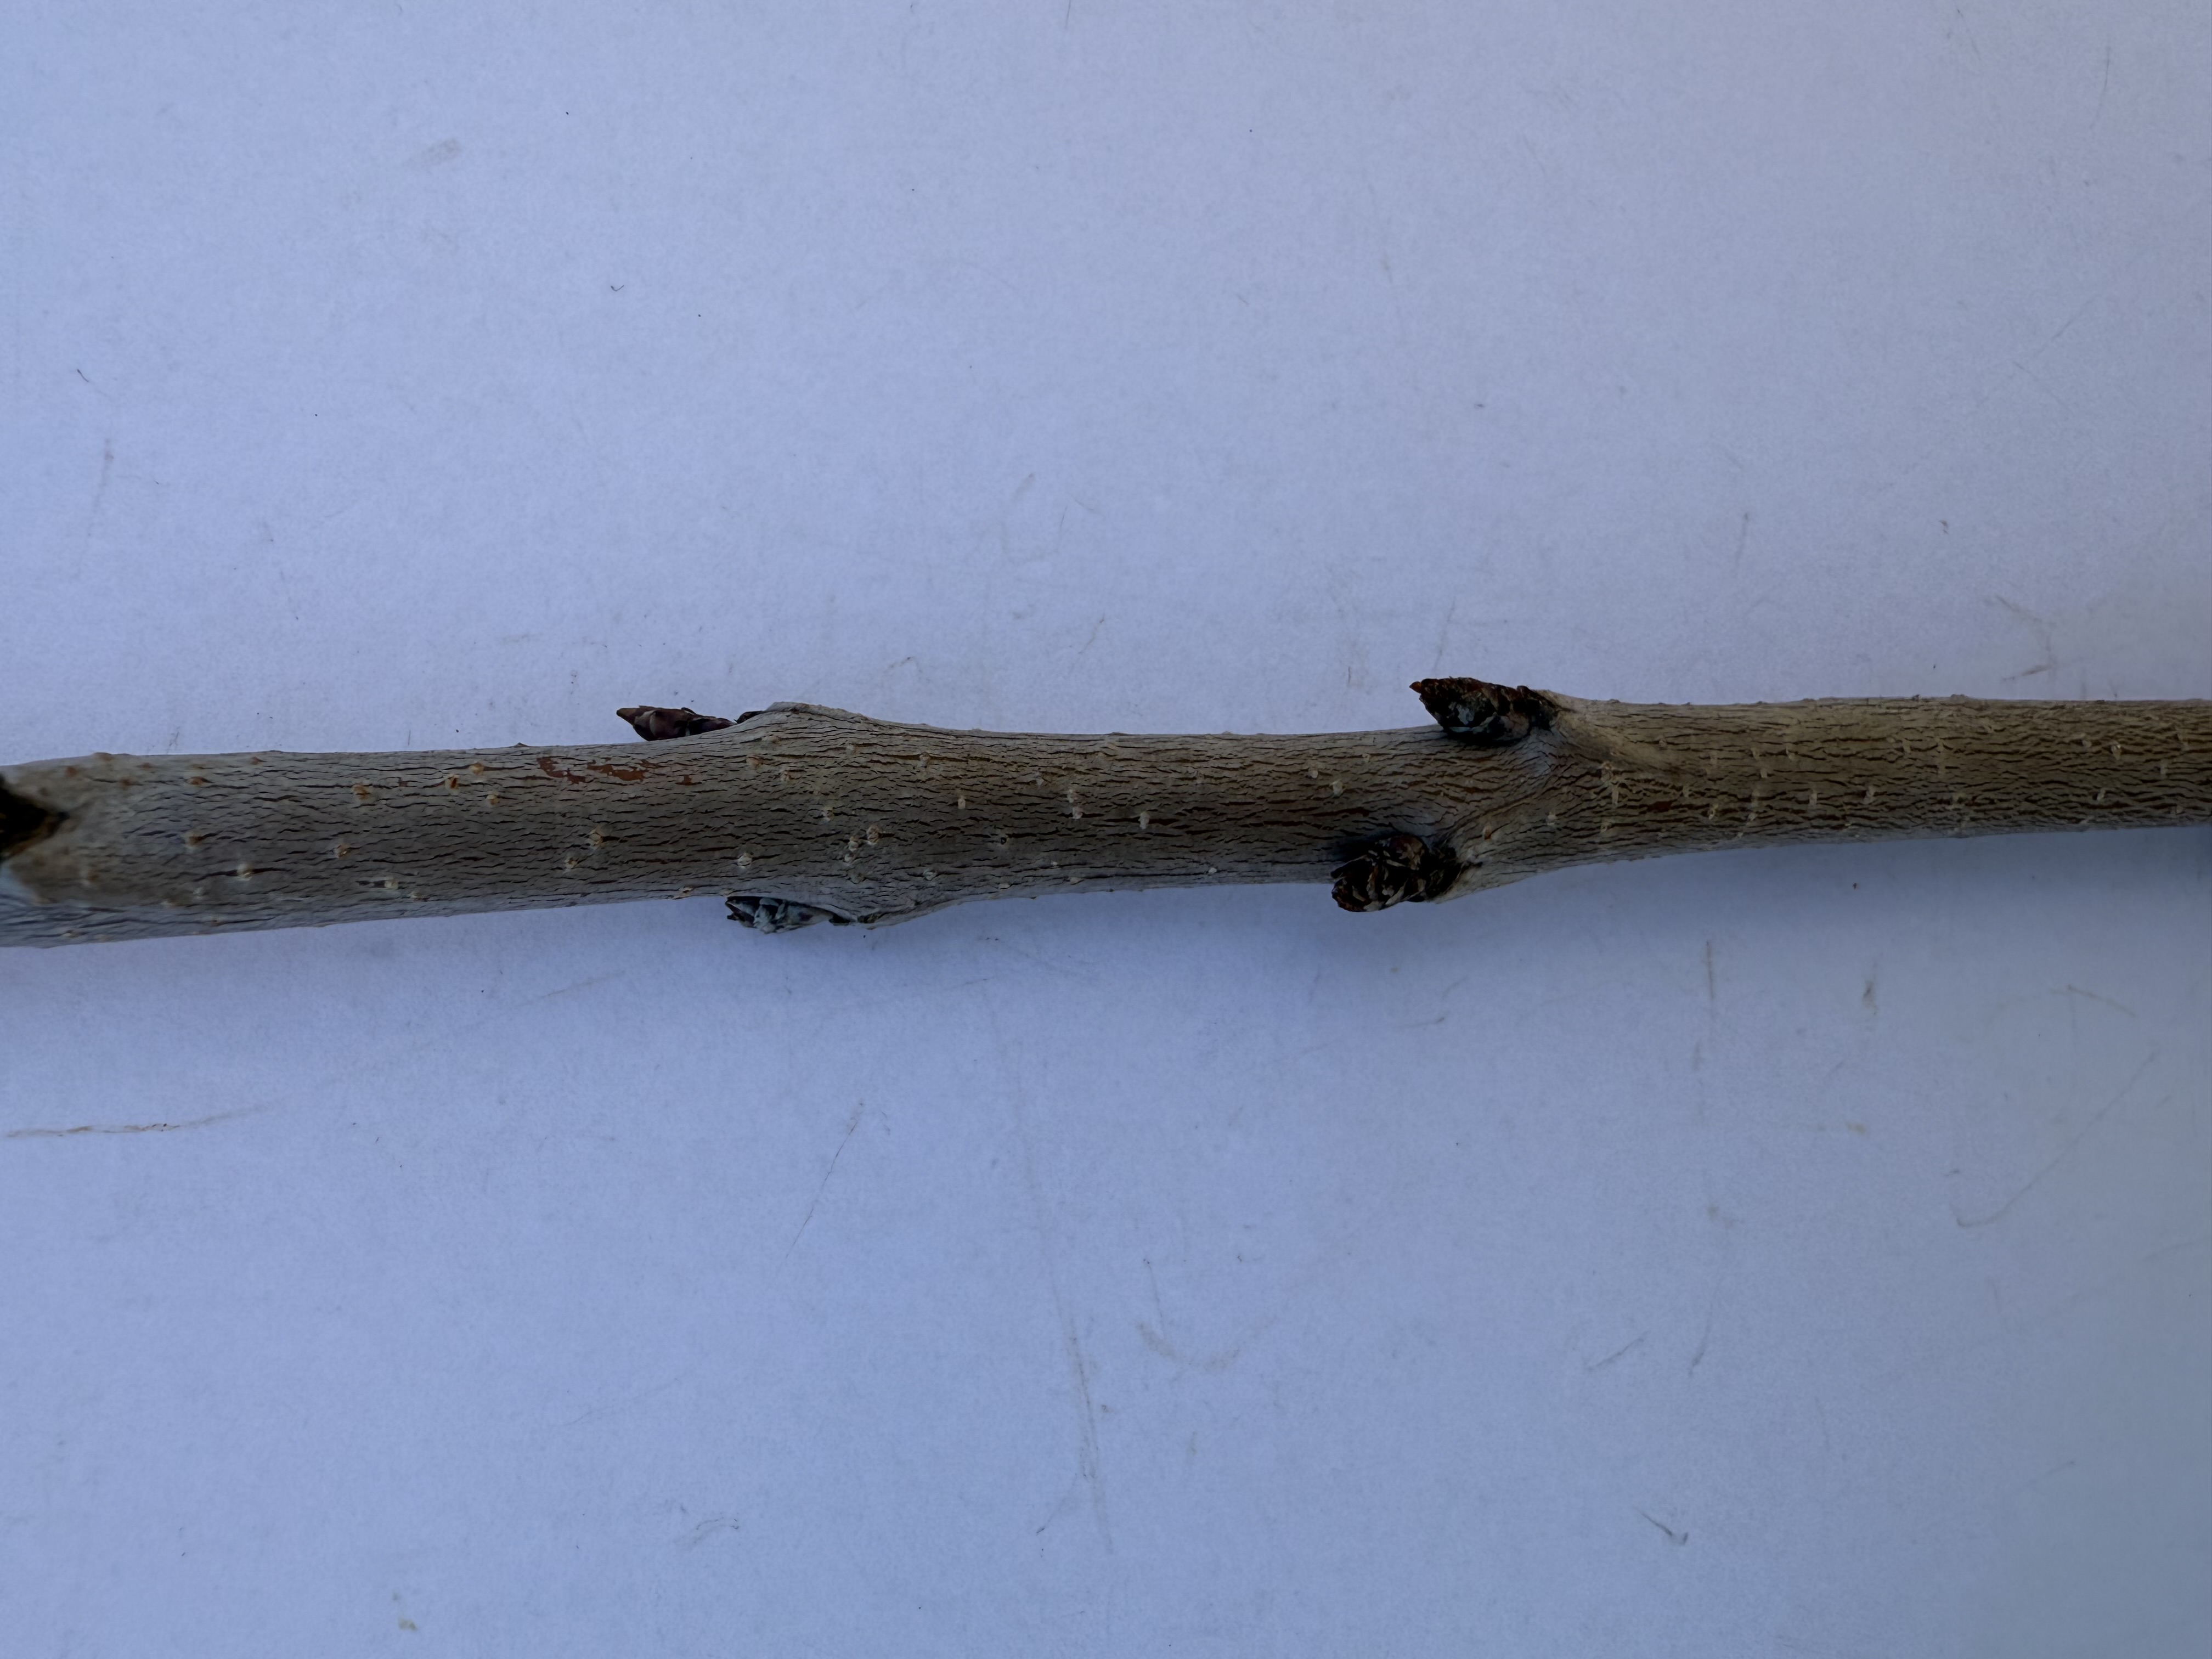
Variety: Napolyon Cherry